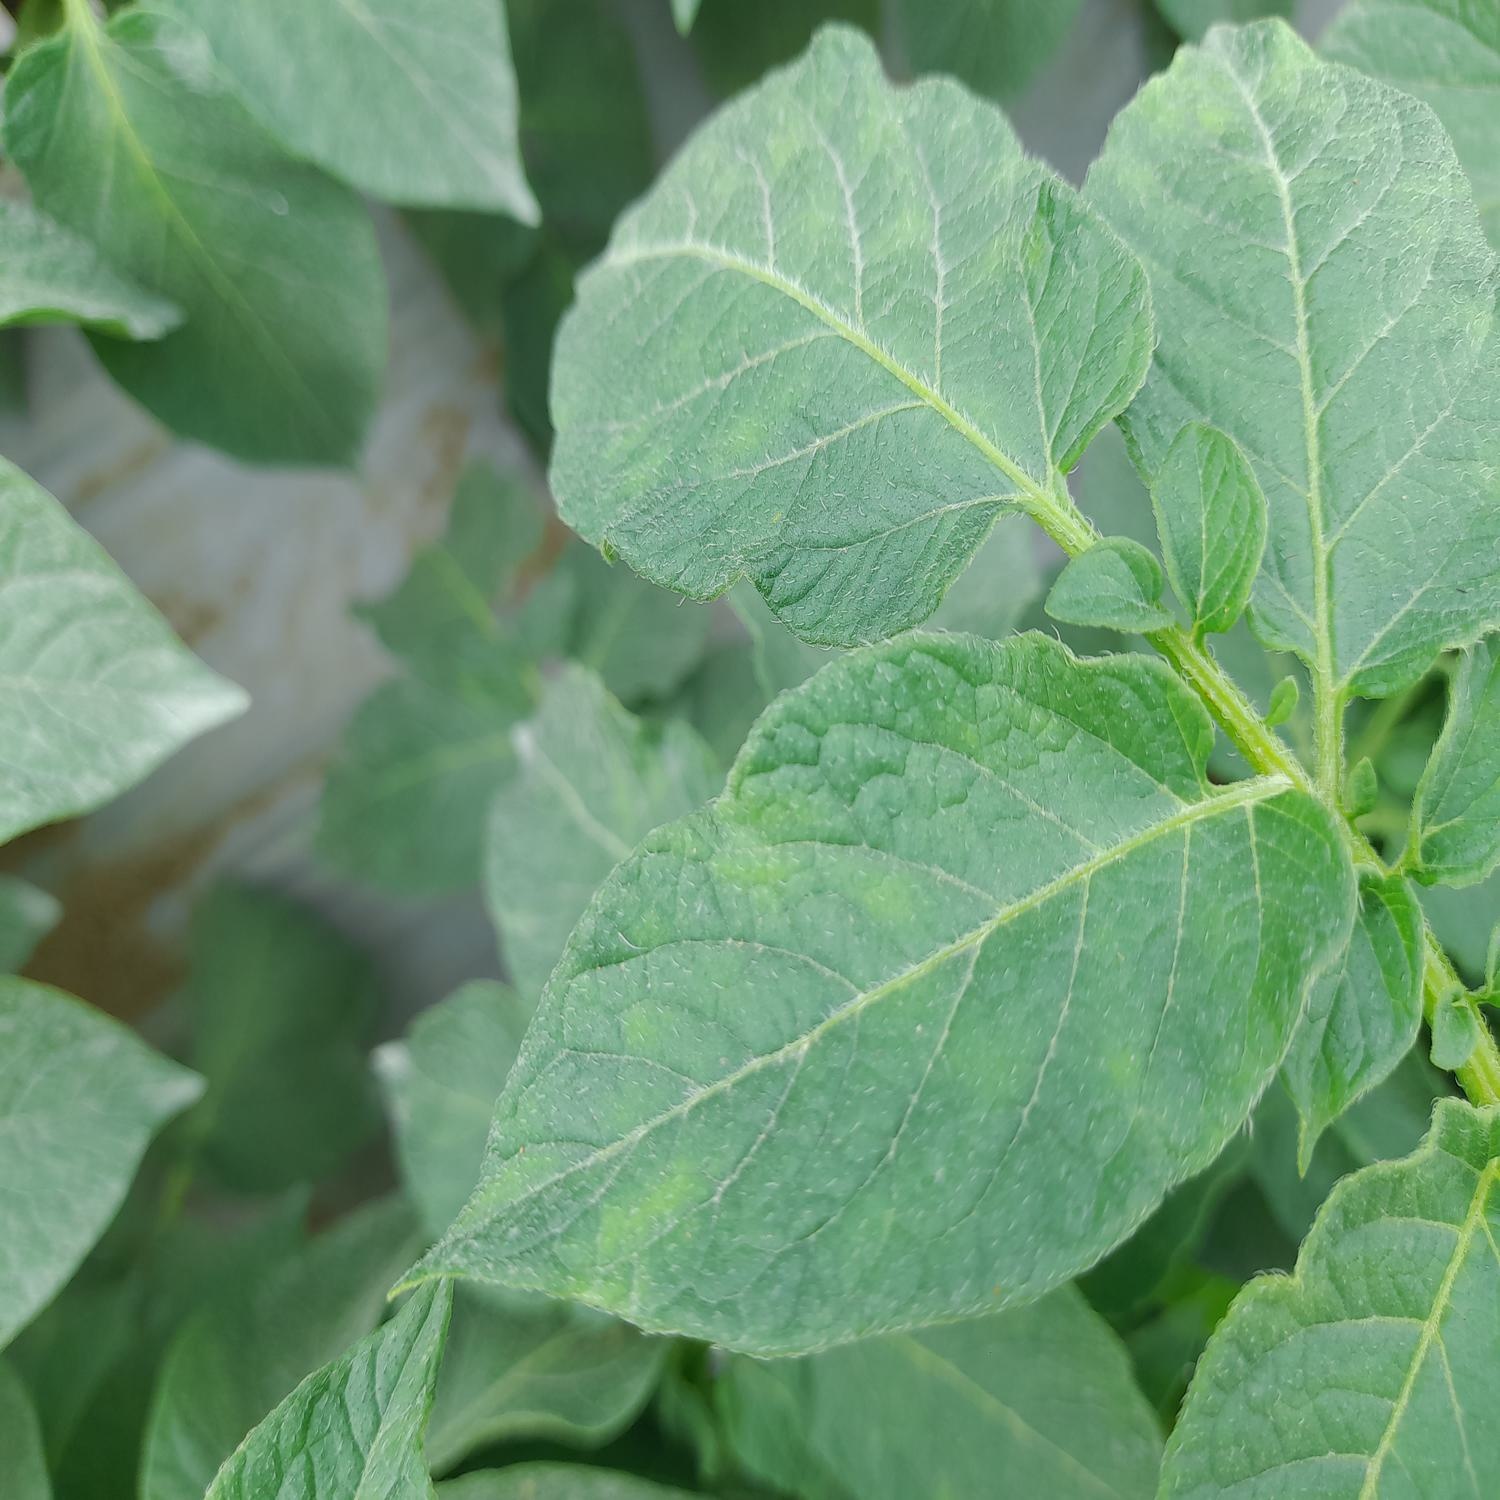
Etiqueta: Virus